Cotuí

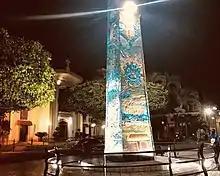
Cotui, Dominican Republic church and obelisk.

In 1533 Cotuí acquired the category of a town, then it began to be known as La Villa Mejorada del Cotuí. Cotui's gold mine was already in production and had become the richest in the New World. In the third decade of the 16th century, the Cotuí gold mine was exploited by a German company of miners, who established an important mining camp at that time. The mine was administered by the Spaniard Francisco Dávila on behalf of the King of Spain through a Mayorazgo. After Francisco Dávila's death in 1554, his will says, among other things, that ten percent of the Cotuí gold mine is for the construction of the church in the town of Aranda de Duero in Spain.